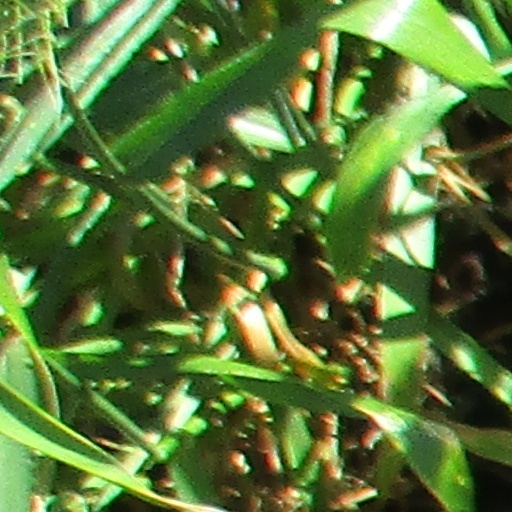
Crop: wheat